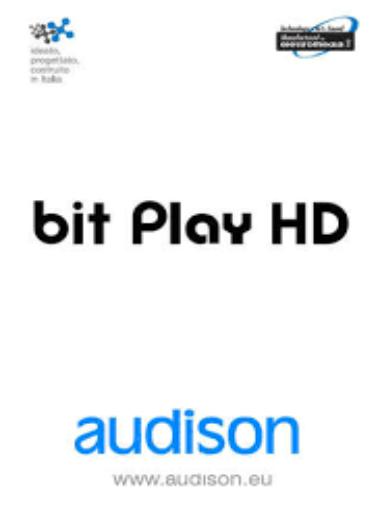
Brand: Audison
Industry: Leisure